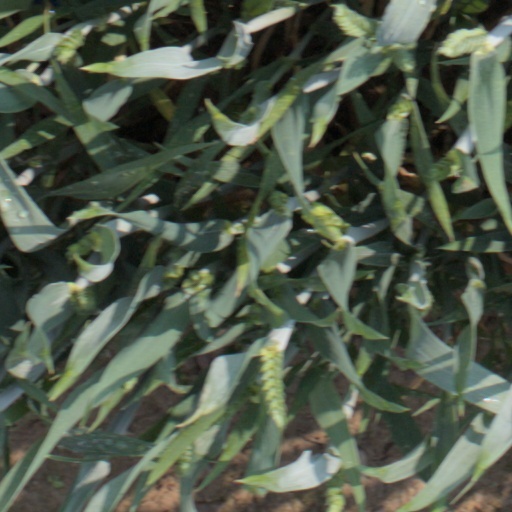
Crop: wheat